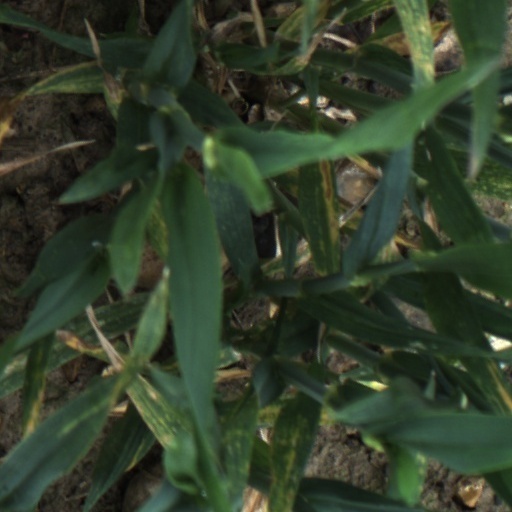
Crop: wheat